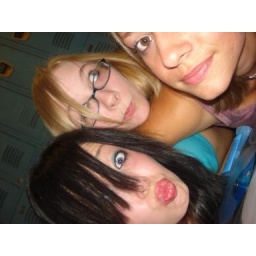
omg good times in auto bathroom